Incandescent light bulb

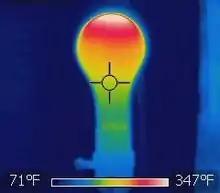
Thermal image of an incandescent bulb. . Most of the mid and far-IR is absorbed by the glass, heating it to scorching temperatures. This heats the surrounding air, which rises, helping cool the bulb from the bottom up.

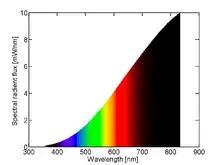
Spectral power distribution of a 25 W incandescent light bulb.

On 13 December 1904, Hungarian Sándor Just and Croatian Franjo Hanaman were granted a Hungarian patent (No. 34541) for a tungsten filament lamp that lasted longer and gave brighter light than the carbon filament. Tungsten filament lamps were first marketed by the Hungarian company Tungsram in 1904. This type is often called Tungsram-bulbs in many European countries. Filling a bulb with an inert gas such as argon or nitrogen slows down the evaporation of the tungsten filament compared to operating it in a vacuum. This allows for greater temperatures and therefore greater efficacy with less reduction in filament life.